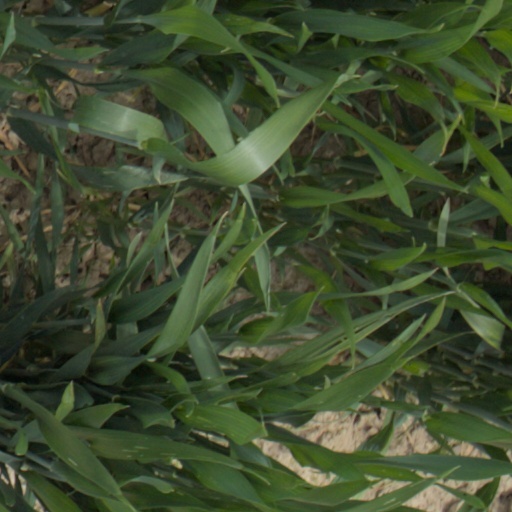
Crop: wheat